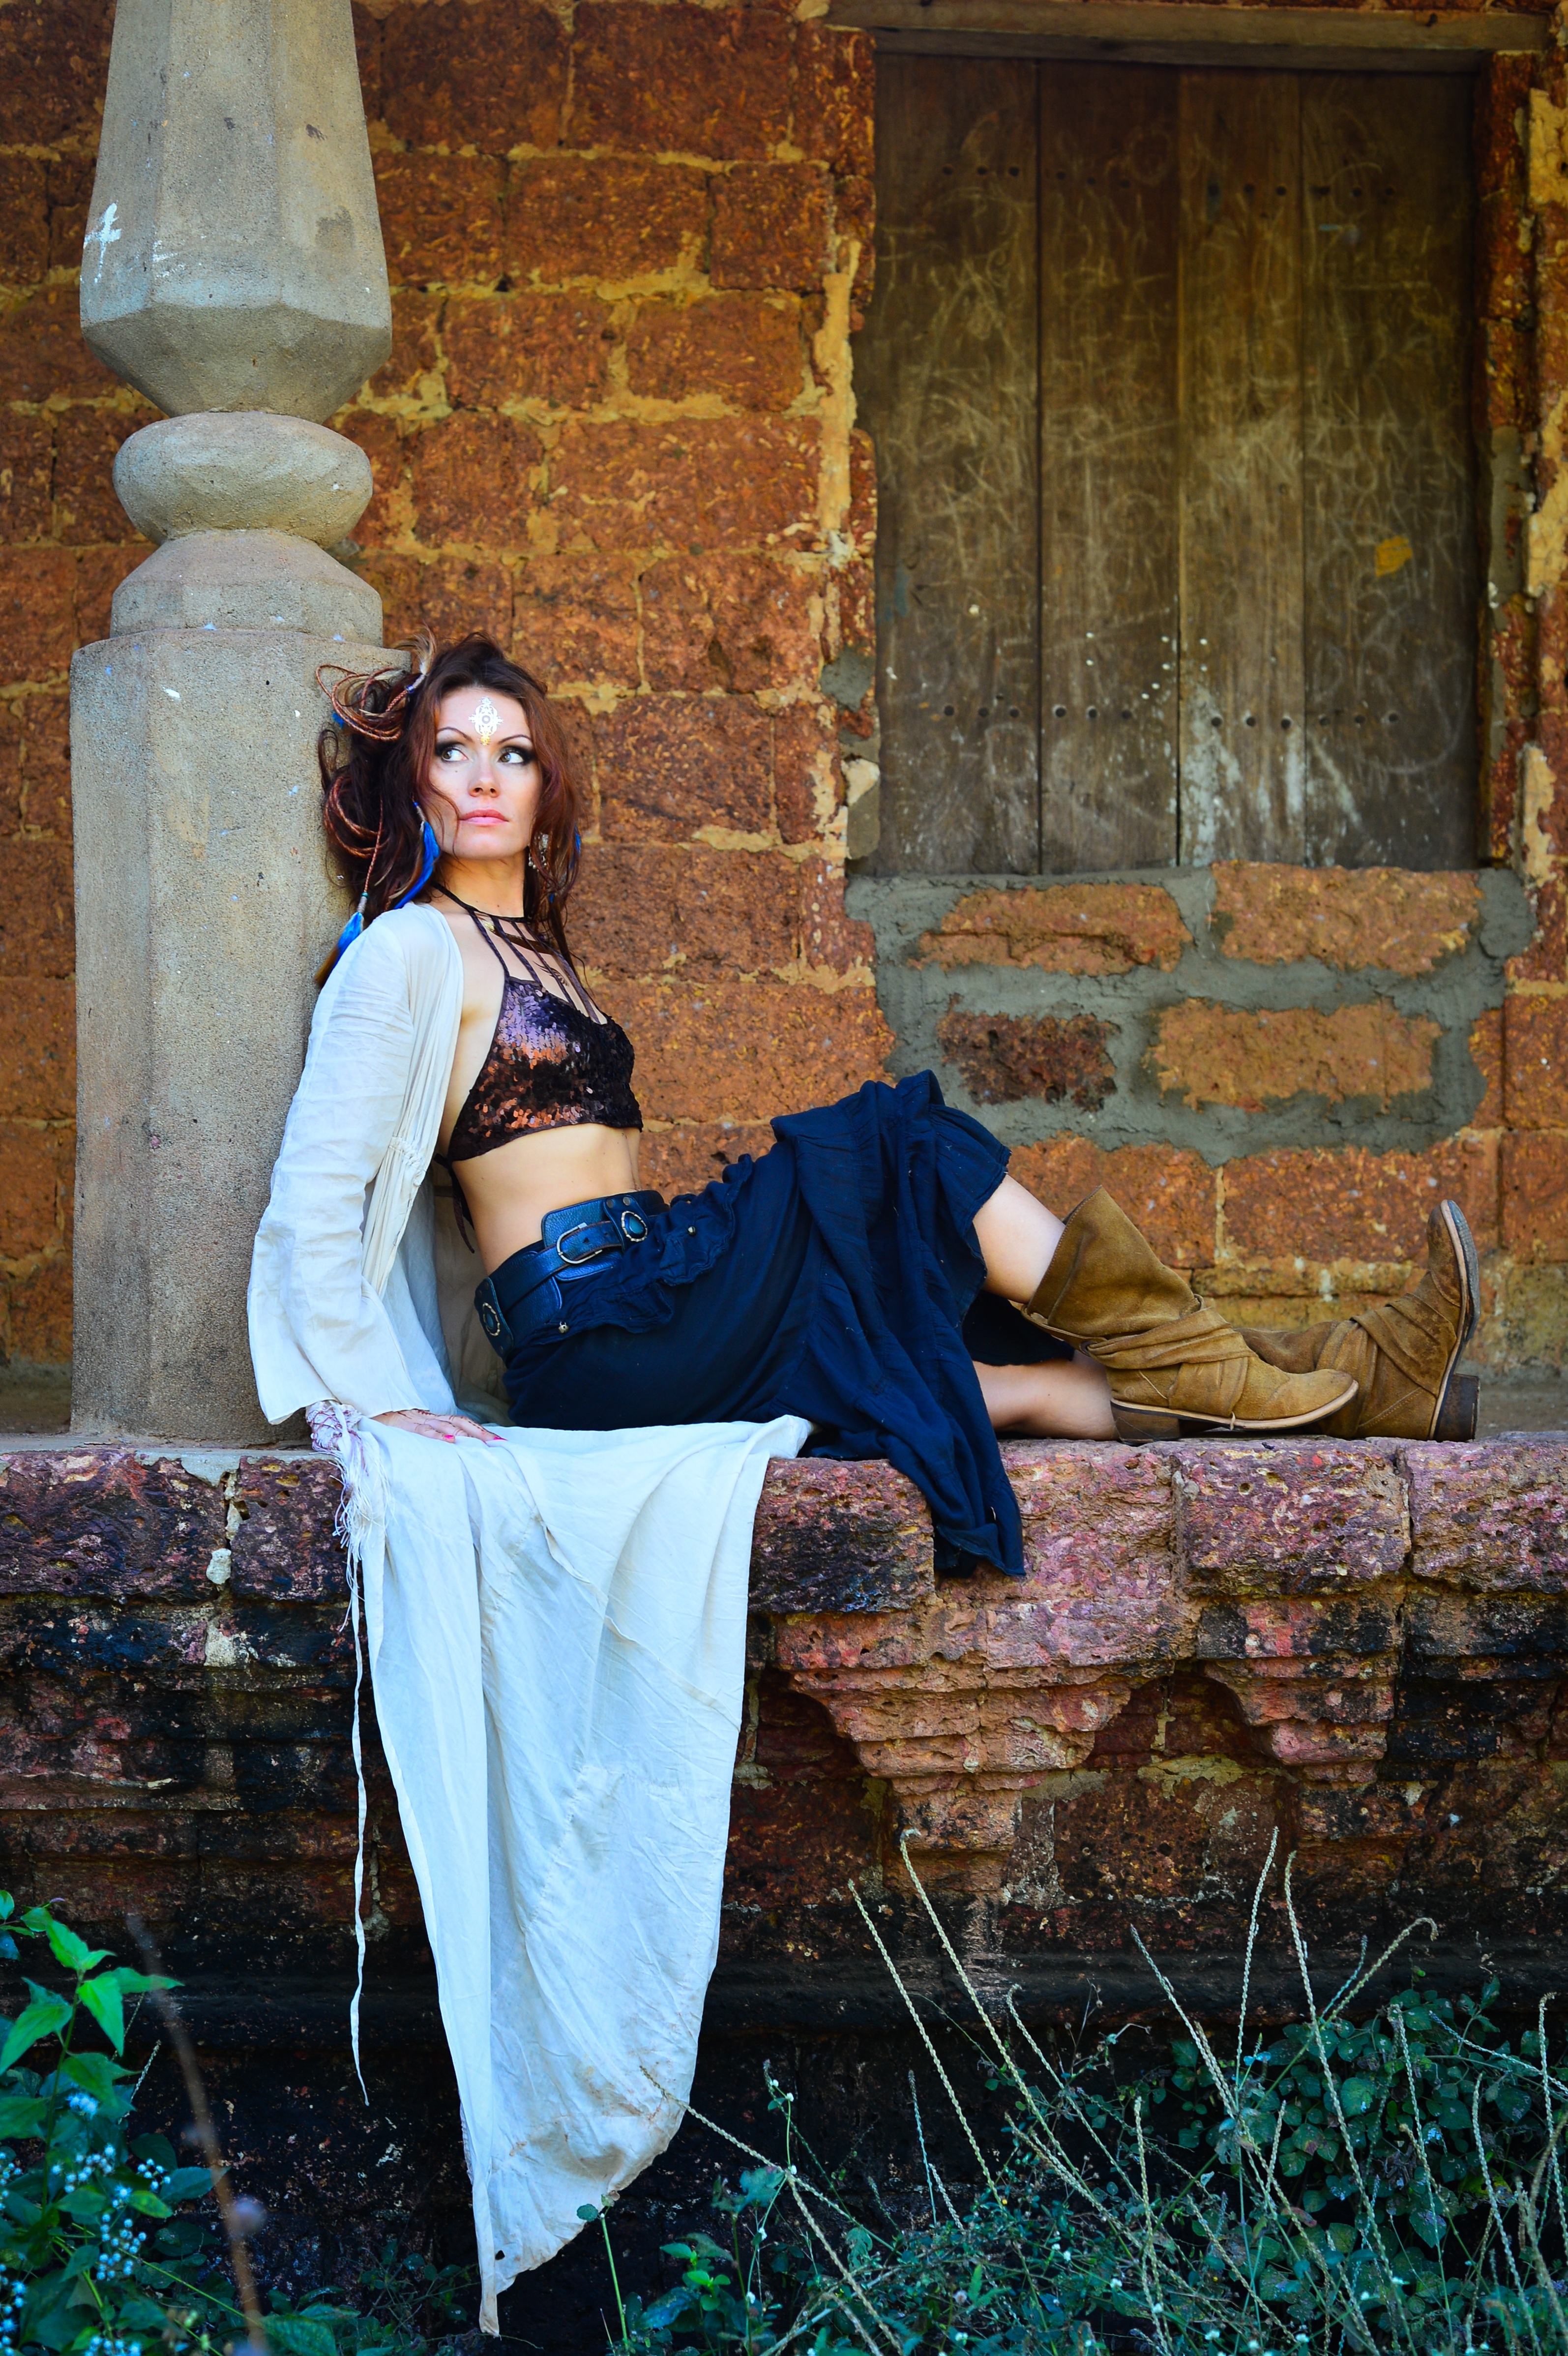
girl, woman, portrait, spring, color, autumn, blue, lady, dress, temple, boots, photograph, beauty, image, photo shoot, abandoned house, boho style, siolimskaya village, gypsy style